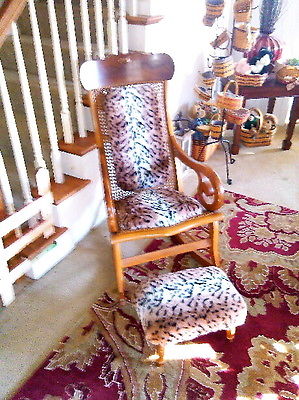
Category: chair